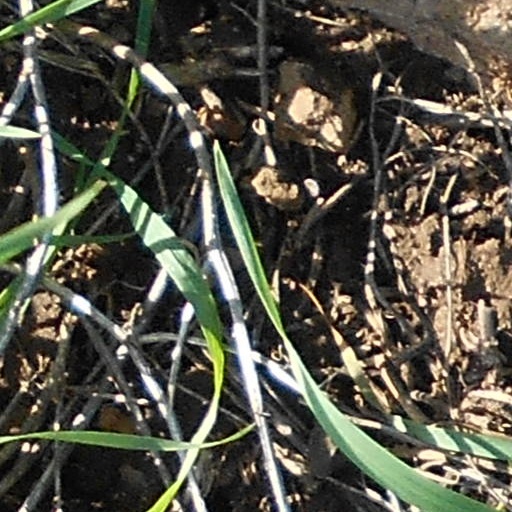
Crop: wheat